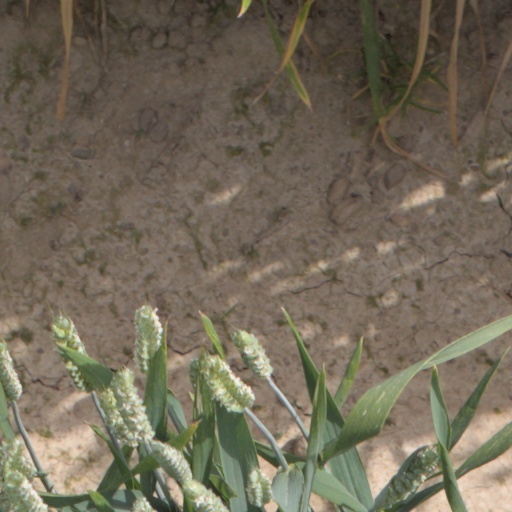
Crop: wheat